Patricia Paquin

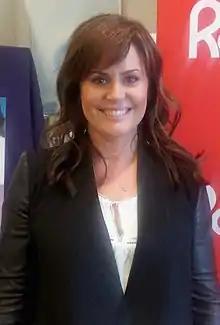
Patricia Paquin

Patricia Paquin (born October 25, 1968, in Montreal, Quebec) is a television personality from Quebec. She also is an activist against muscular dystrophy.